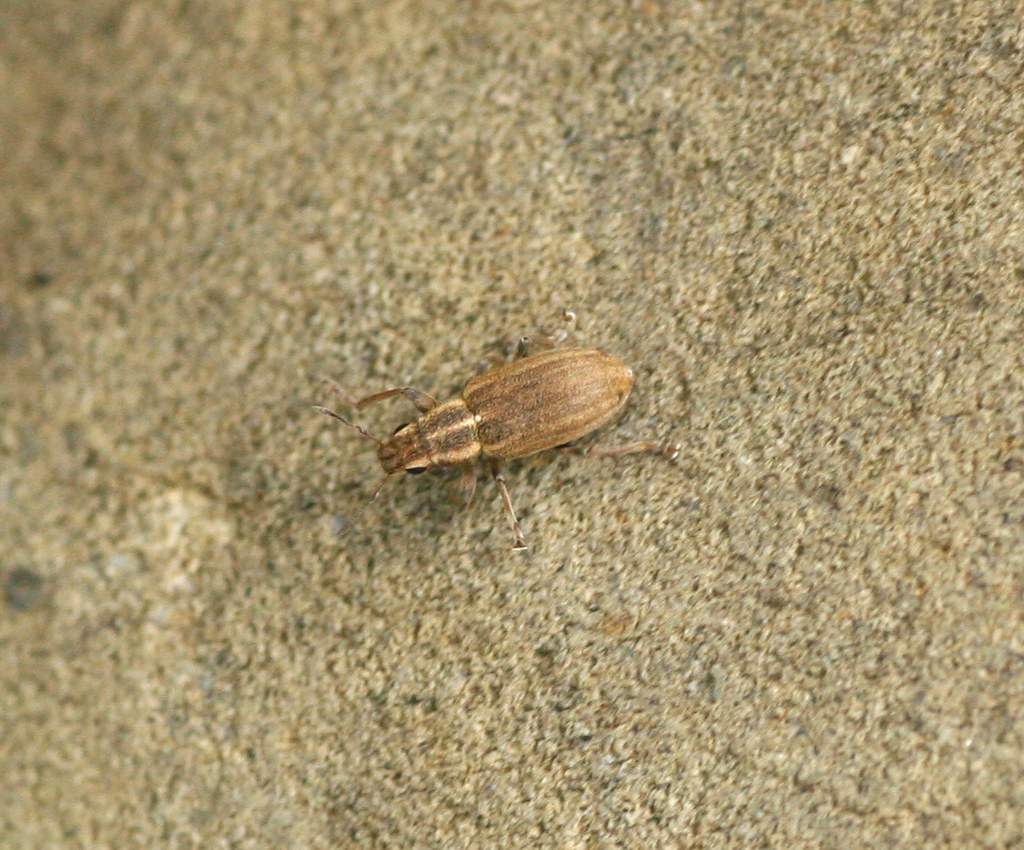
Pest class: pea_leaf_weevil